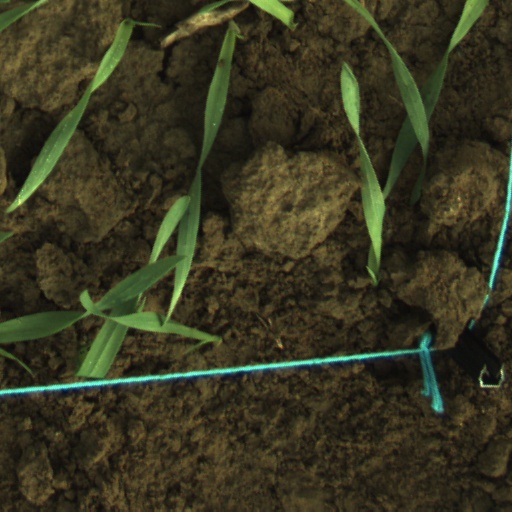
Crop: wheat